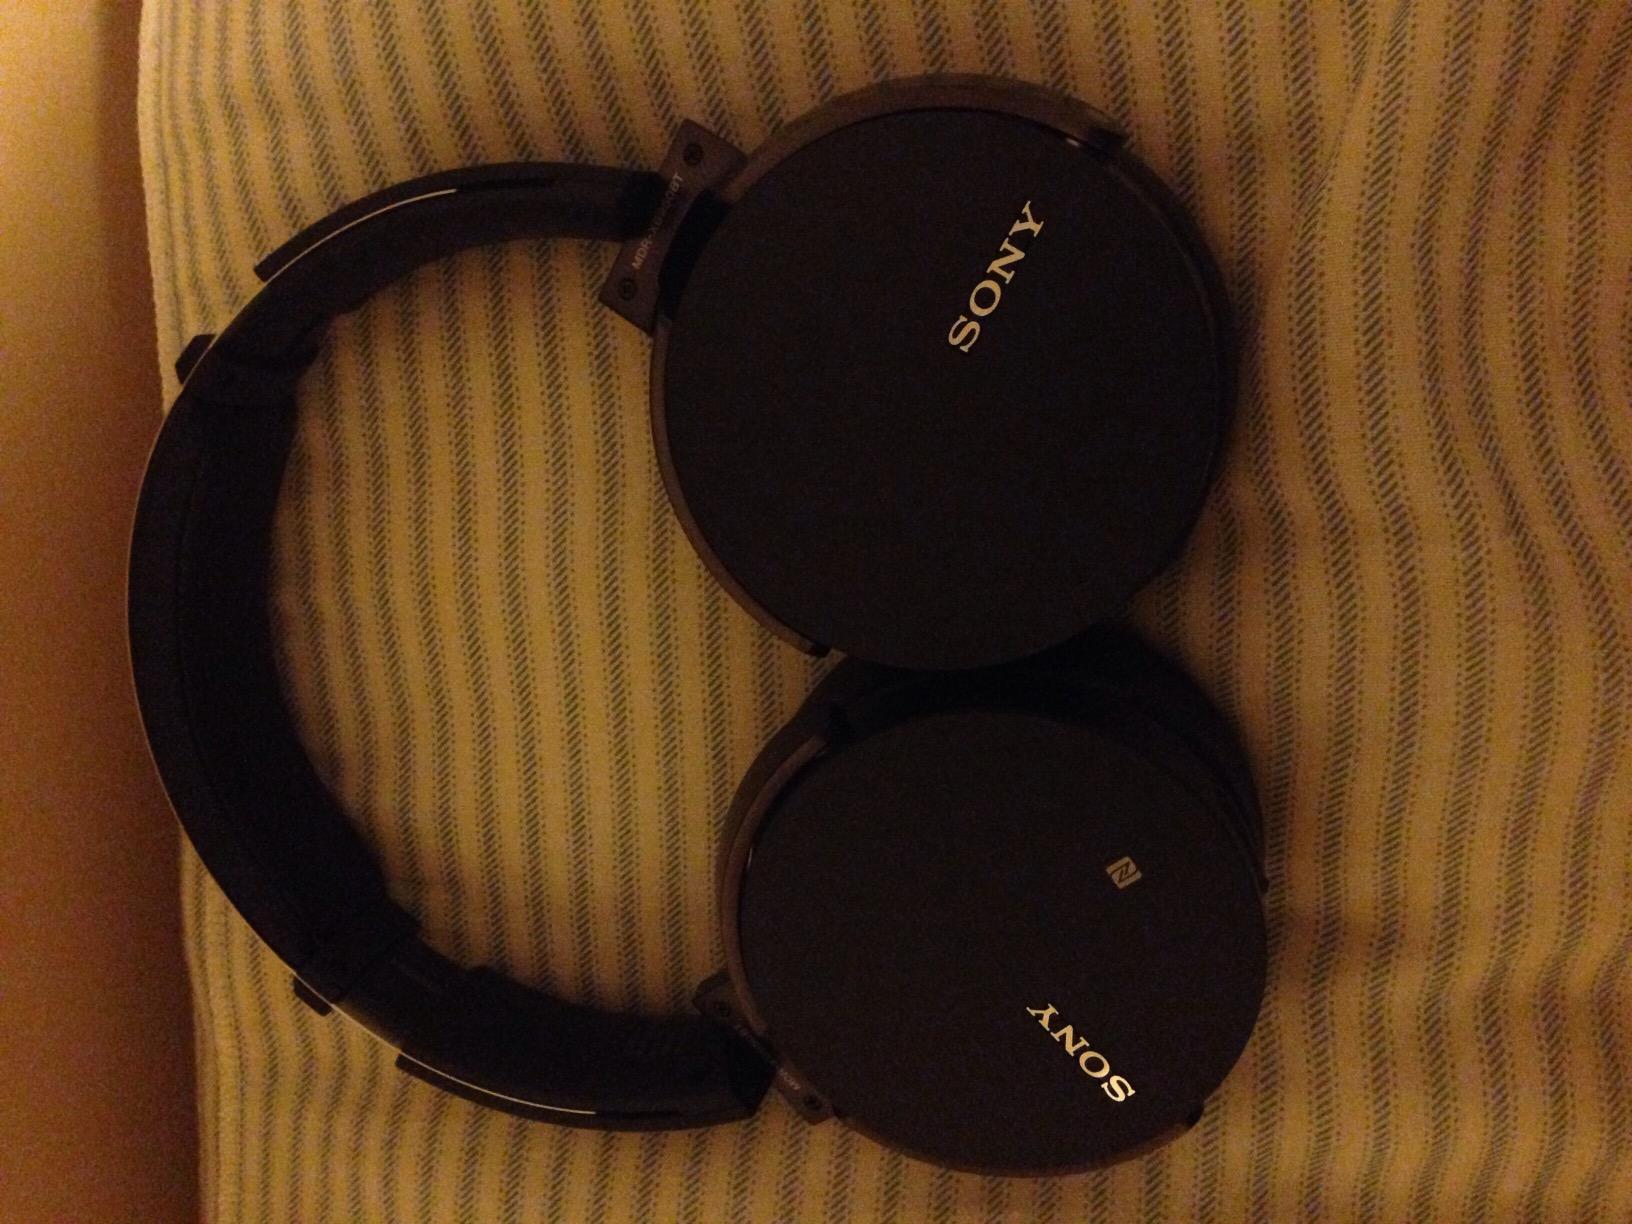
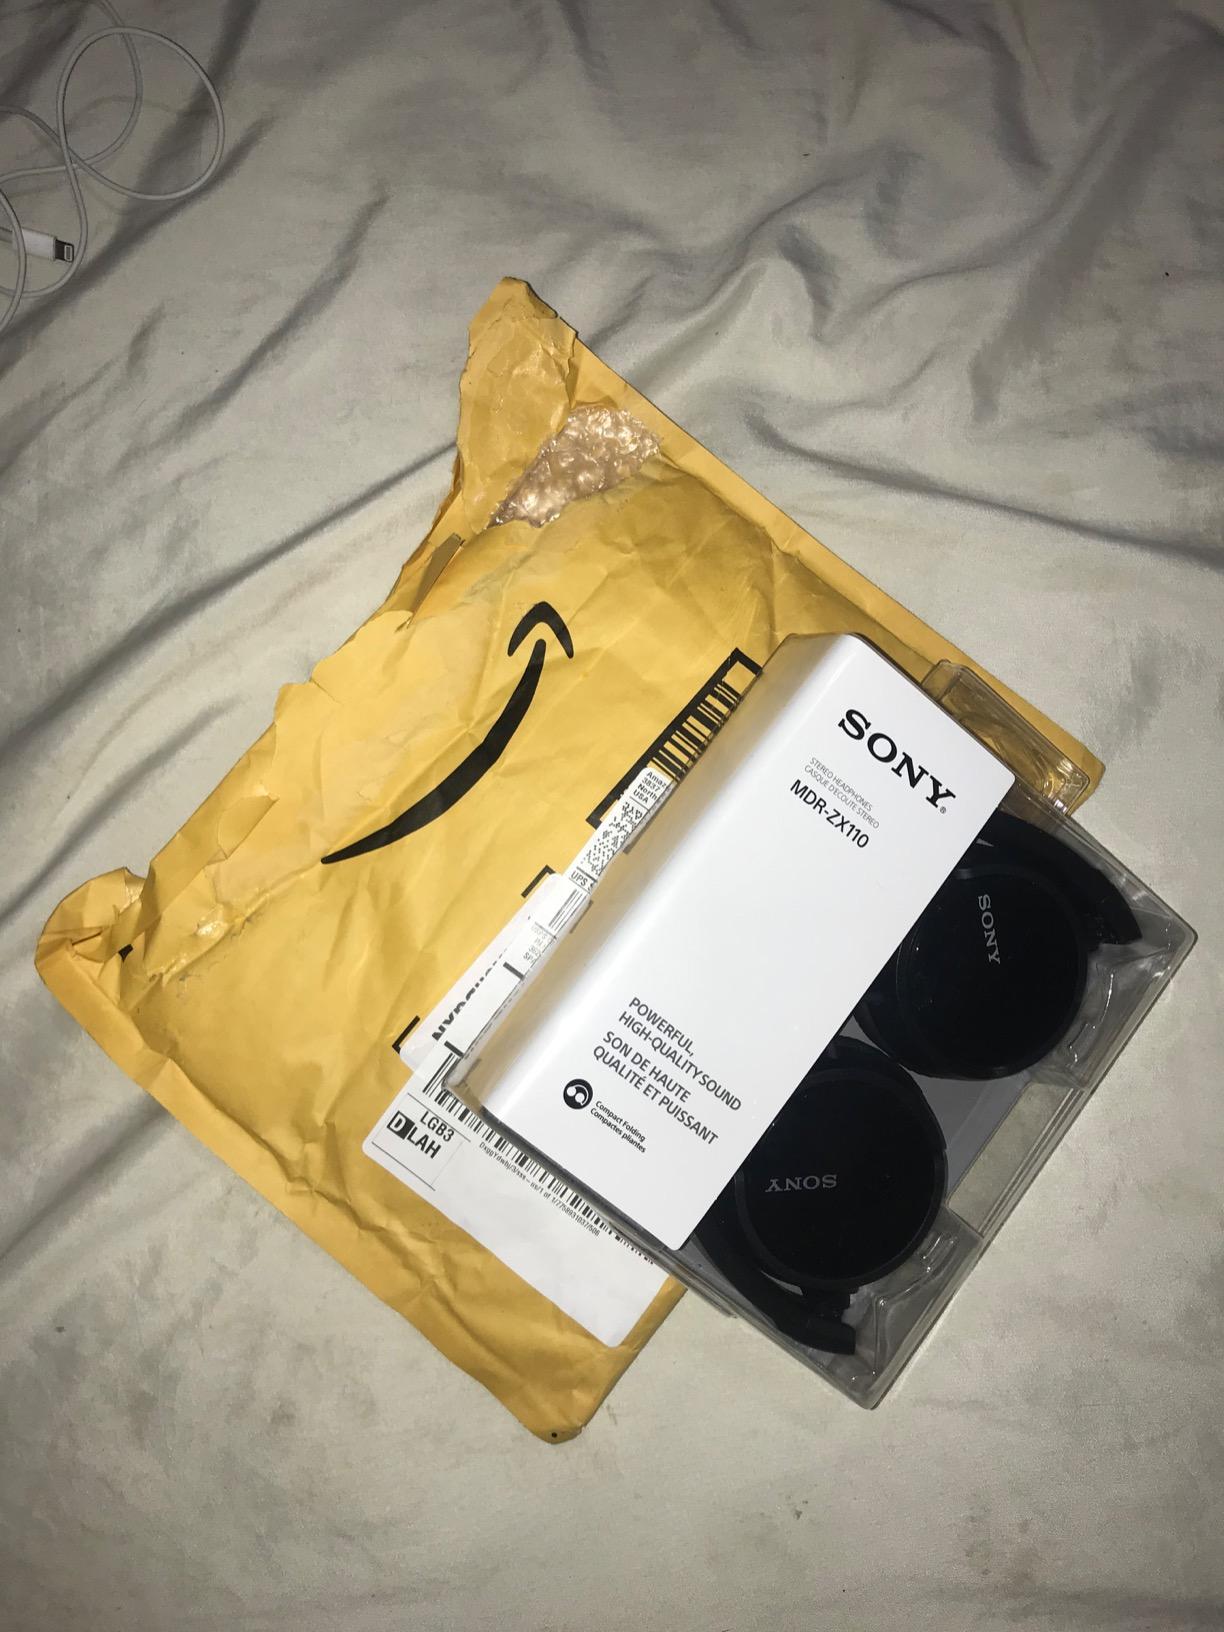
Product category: headphones
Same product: no